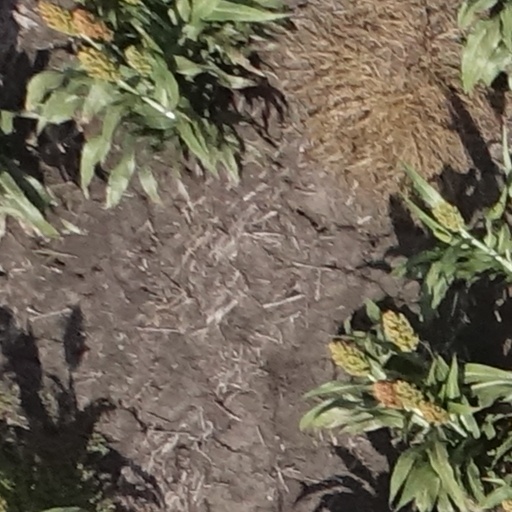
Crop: sorghum